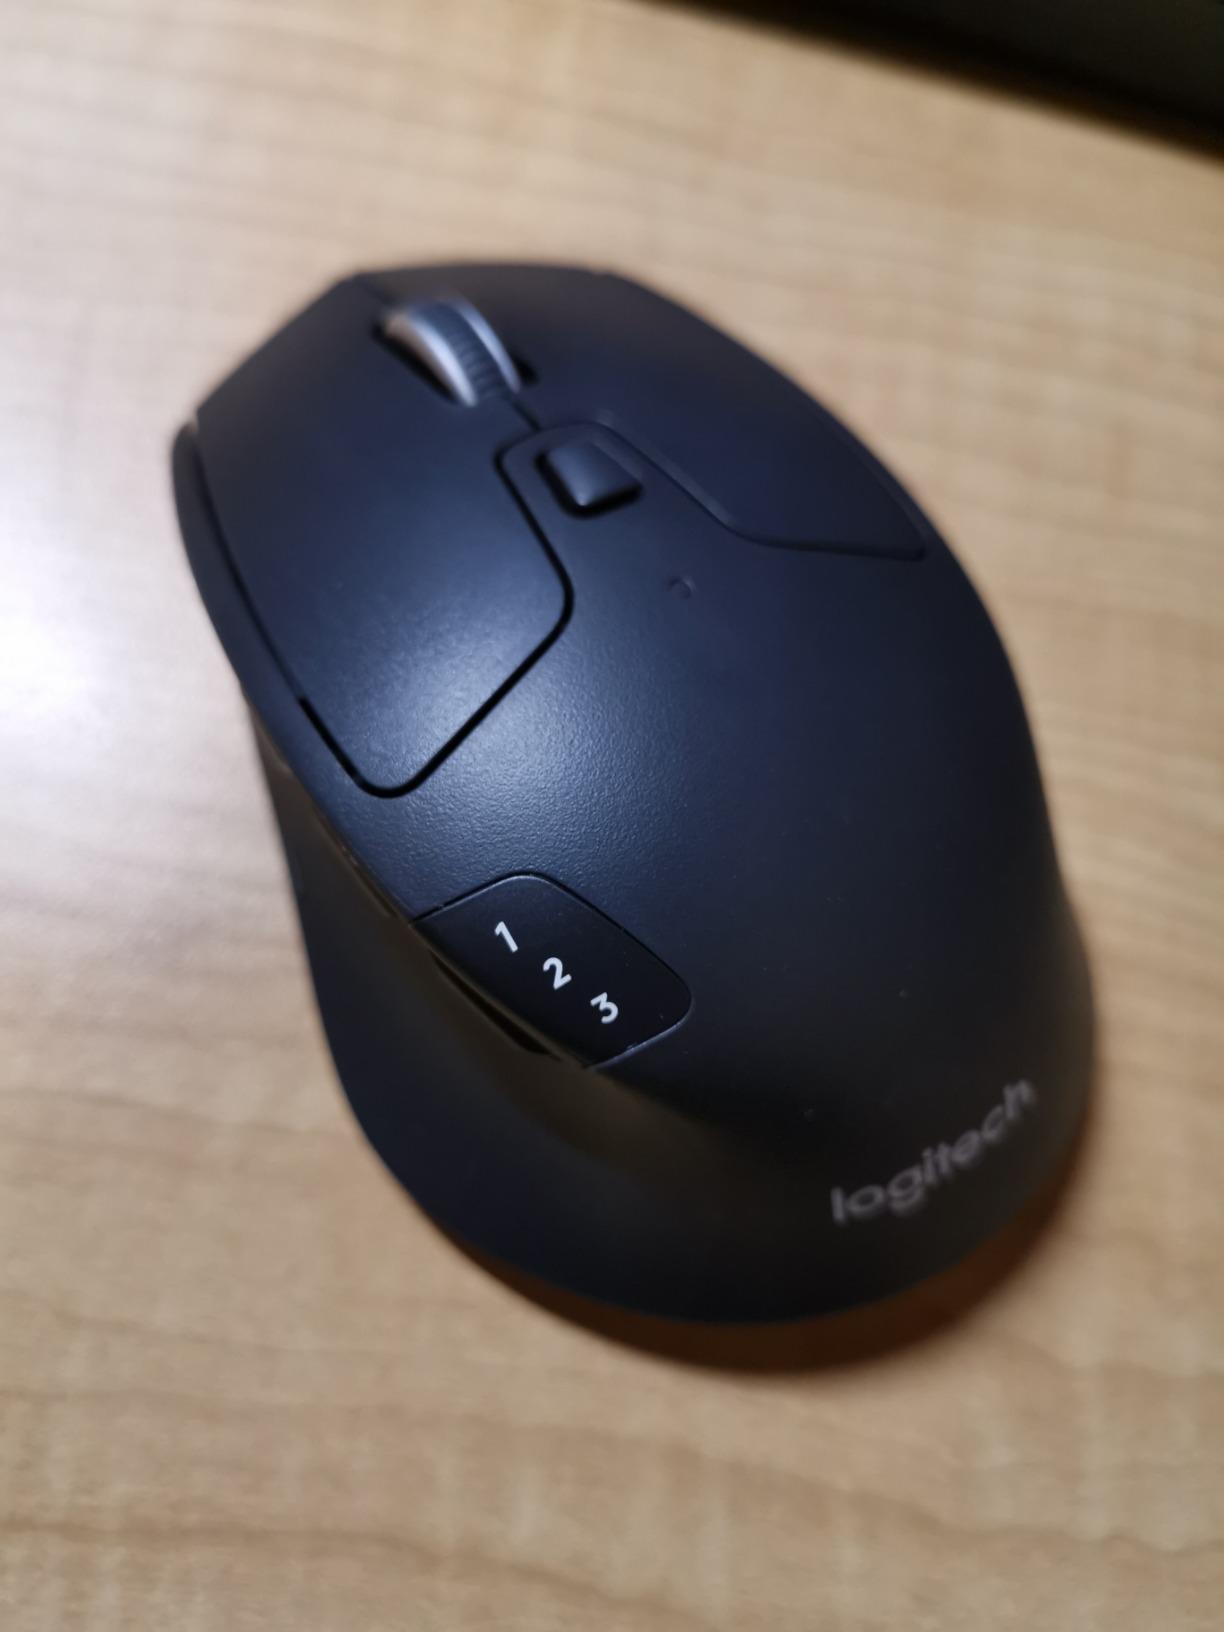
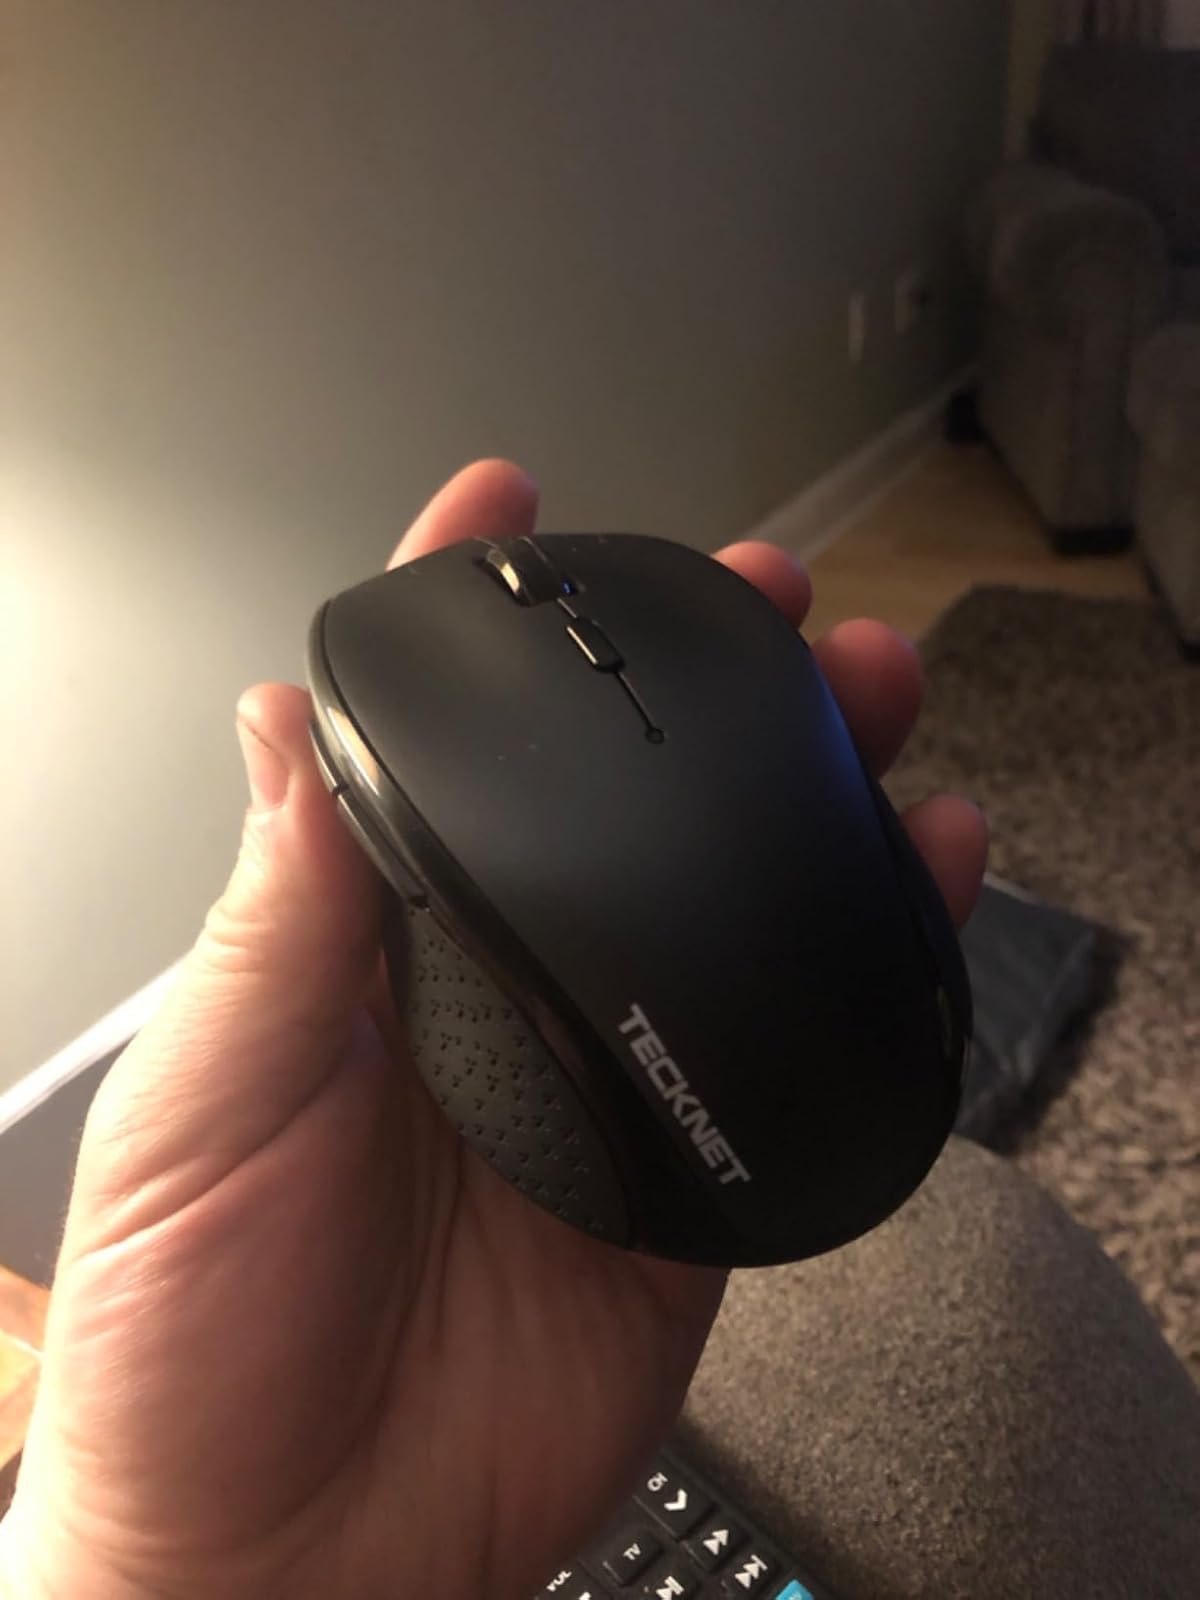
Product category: mouse
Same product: no